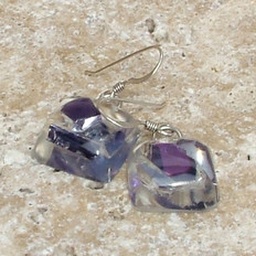
Recycled stained glass shards captured in crystal clear, polyester resin. Hang on sterling silver french ear wires.